Tarabya

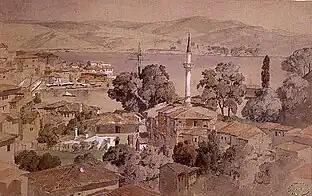
Panorama of the bay and the village of Tarabya

With its greenery, the Huber Mansion and a marina which houses tens of boats and yachts, it is one of the most famous neighborhoods in Istanbul. The last station of the M2 (Istanbul Metro), Hacıosman (Istanbul Metro) is located here, approximately 3 kilometers from the coast.